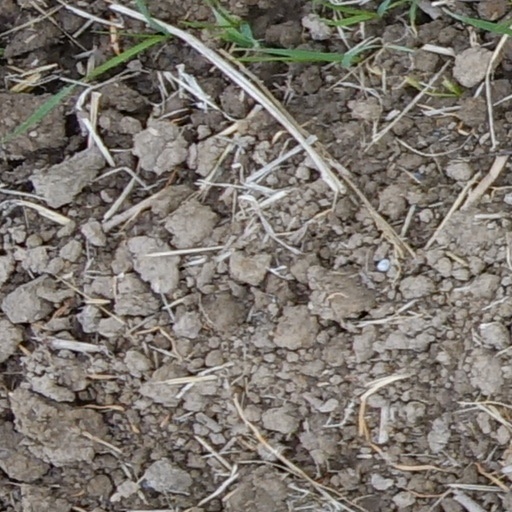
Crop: wheat